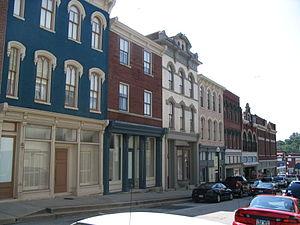
Mount Sterling est le siège du comté de Montgomery, dans l’État du Kentucky, aux États-Unis. Selon le recensement de 2010, sa population est de 6 895 habitants.